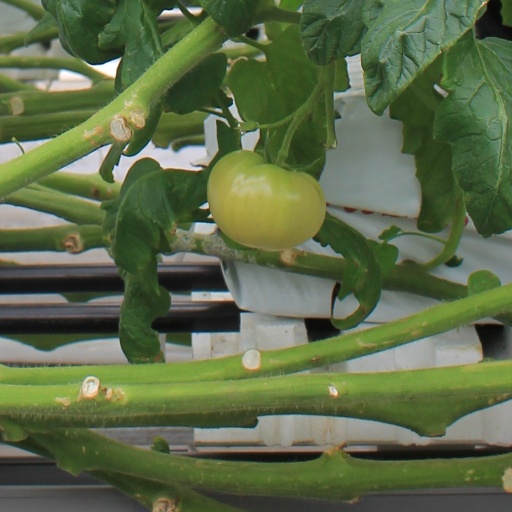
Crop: tomato